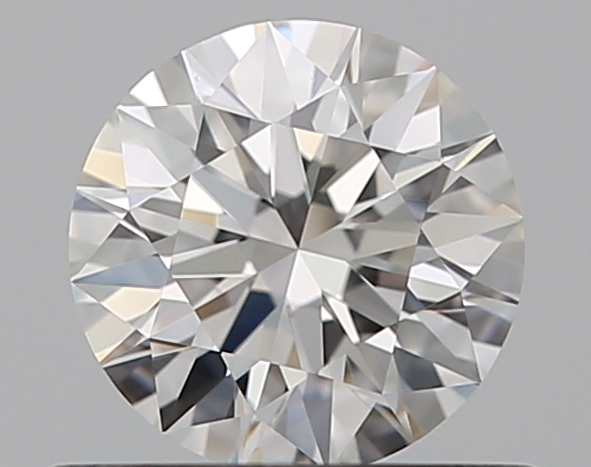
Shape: round
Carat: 0.5
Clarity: VS1
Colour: F
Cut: EX
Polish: EX
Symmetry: EX
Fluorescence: N
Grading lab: GIA
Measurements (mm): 5.08 x 5.12 x 3.15